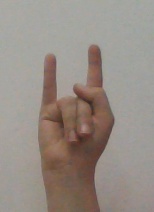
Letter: la